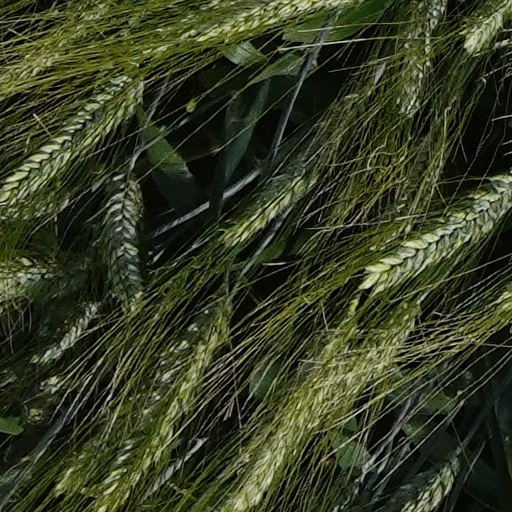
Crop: wheat